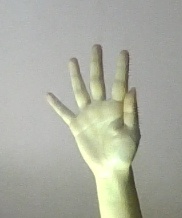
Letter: sheen